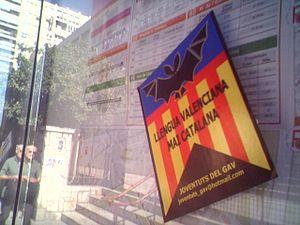
Le Groupe d'action valencienianiste, est un groupe blavériste fondé en 1978, qui se définit comme une association valencianiste et œuvrant pour la défense de la culture valencienne par le biais d'actions revendicatives. Il se caractérise par son anticatalanisme et rejette en particulier l'unité du catalan et du valencien.
Le blavérisme est un mouvement politique et identitaire hétérogène, populiste, conservateur, régionaliste et espagnoliste, surgi pendant la Transition démocratique espagnole au Pays valencien et essentiellement défini par un anticatalanisme radical. Cette dénomination était à l'origine dépréciative mais est actuellement revendiquée par certains de ses intégrants pour se différencier des mouvements valencianistes qui défendent l'unité du catalan et du valencien.